Baba Vanga

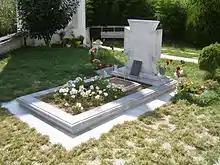
Baba Vanga's grave in Rupite, Bulgaria

There are no written records of her alleged predictions, but her followers frequently attribute predictions to her. Many of the people who were close to her have stated that she never made some of the predictions attributed to her.